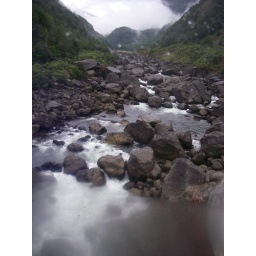
The Roaring Lion at low flow, bear in mind that the big rocks are the size of small houses